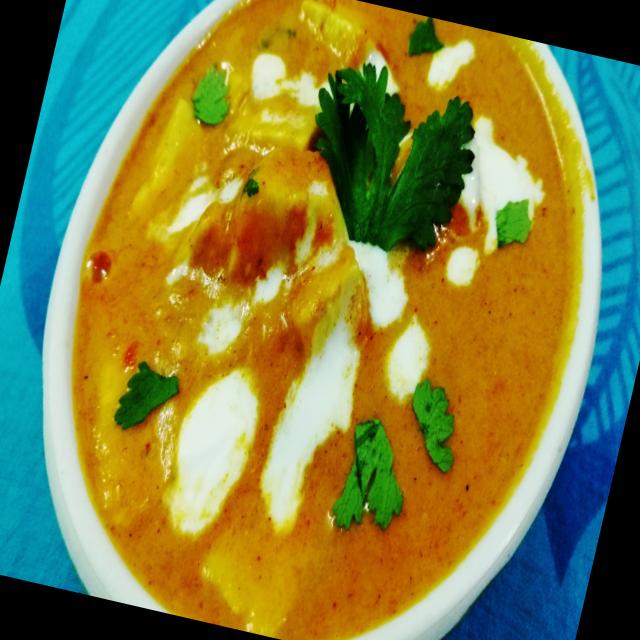
Dish: shahi_paneer